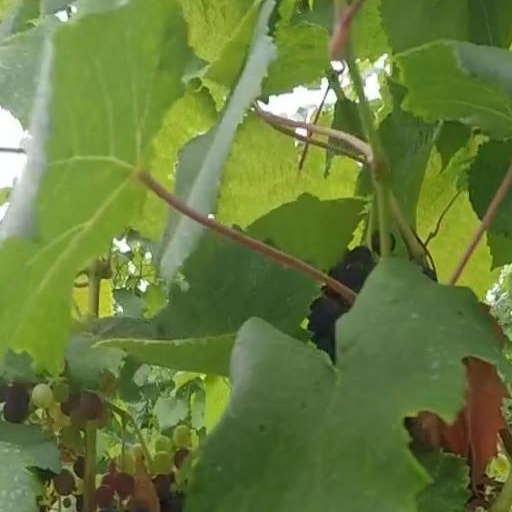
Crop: grape